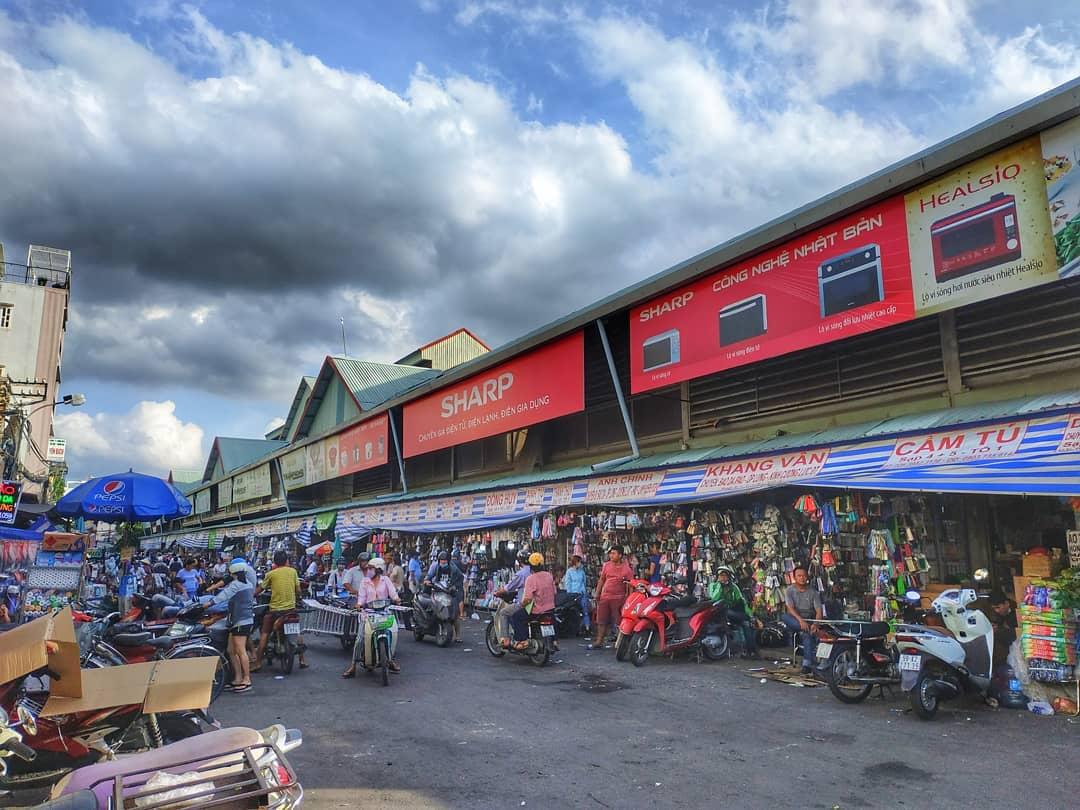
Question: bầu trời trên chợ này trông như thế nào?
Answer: bầu trời có nhiều mây đen